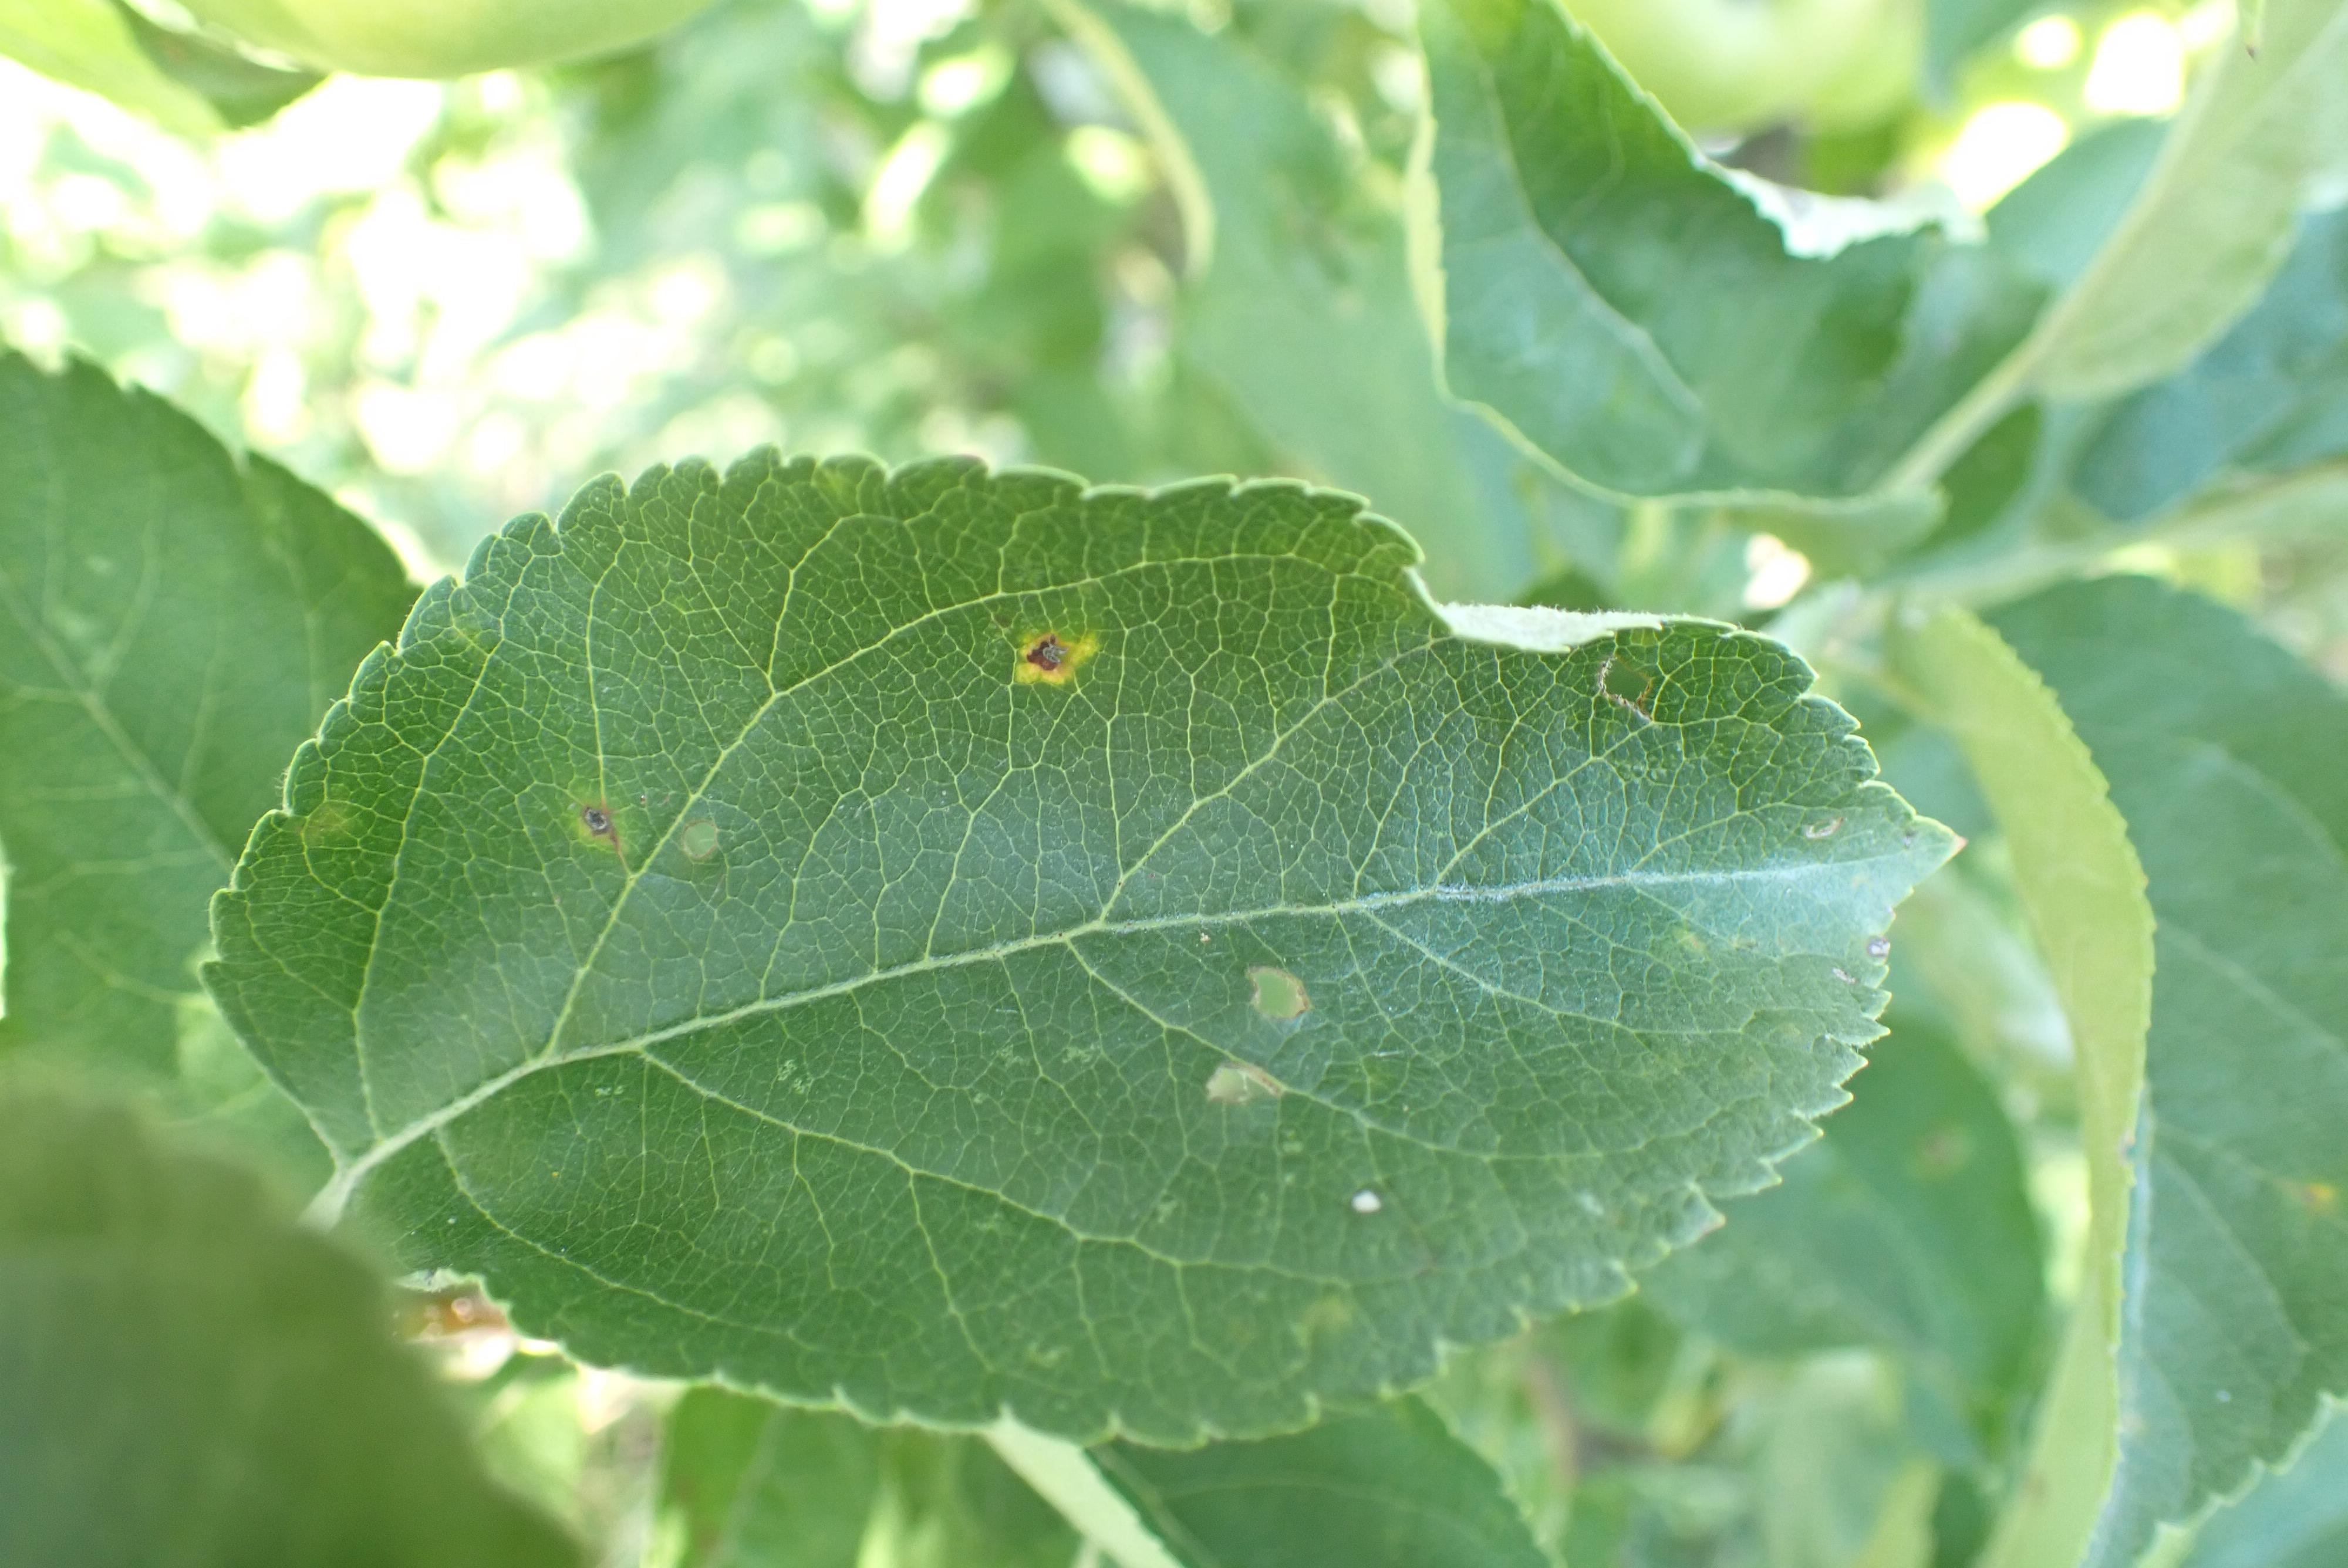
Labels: complex